2010 Commonwealth Games

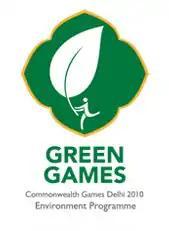

The Commonwealth Games Village provided accommodation and training for athletes of the Games, and was opened from 23 September to 18 October 2010. It is located along the east bank of the River Yamuna, in proximity to competition and training venues as well as city landmarks, and is spread over an area of . Comprising five main zones—the Residential Zone, the International Zone, the Training Area, the Main Dining and the Operational Zone—the Games Village, which was a non-smoking zone, was universally accessible particularly to accommodate para-sport athletes. Free accommodation for all athletes at the Games Village, as well as free transport and other benefits, such as a free trip to the famed Taj Mahal and a reserved lane for participants on selected highways were provided. The Games Village accommodated over 8,000 athletes and officials for the Games.